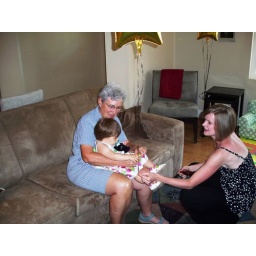
Charlotte looked beautiful in her party dress and matching shoes from her Mimi.